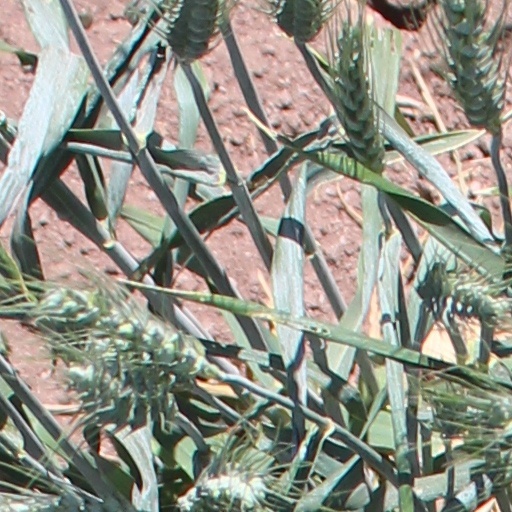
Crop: wheat